Pendulum (2023 film)

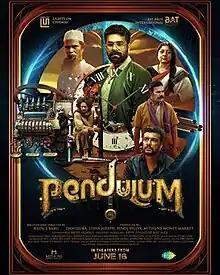
Theatrical release poster

Pendulum is a 2023 Indian Malayalam-language mystery thriller film written and directed by Rejin S. Babu in his directorial debut. The film stars Vijay Babu as Dr. Mahesh Narayan, who sets out to find answers to some strange experiences during a one-day family trip. The cast also includes Ramesh Pisharody, Anumol, Prakash Bare, Indrans, Shobi Thilakan, and Neena Kurup in significant roles.